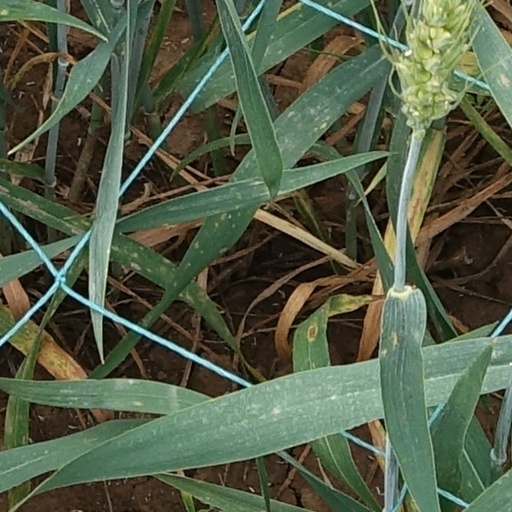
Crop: wheat